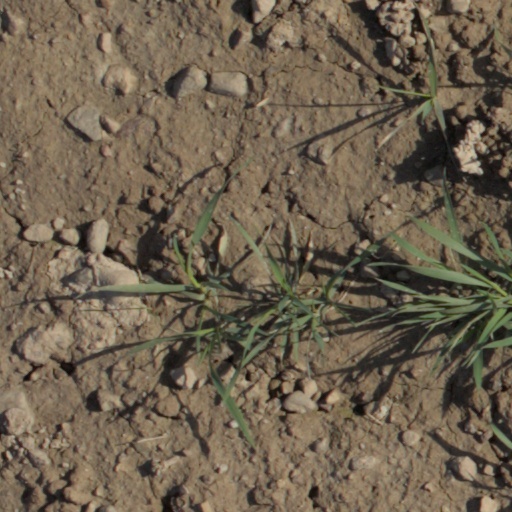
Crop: wheat